Brice Disque

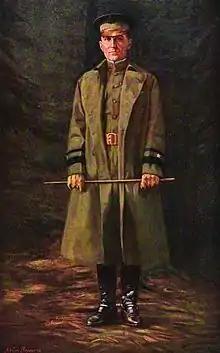
Brigadier General Brice P. Disque, 1919

Brigadier General Brice Pursell Disque (July 19, 1879 – February 29, 1960) was a U.S. Army officer and businessman. He is best remembered for having headed the Spruce Production Division during World War I, for conceiving the idea of sending military troops to work in the logging industry to spur wartime wood production, and as the creator of a government-sponsored union, the Loyal Legion of Loggers and Lumbermen.